Doug Carter

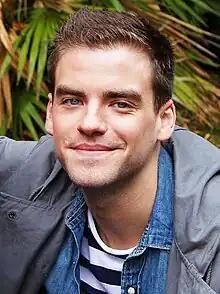
PJ Brennan ("pictured") has expressed his hope that Doug will stop acting "cowardly".

A writer from E4.com described Doug as a "charming fresher with a dark past" and a "sly dog" for dalliances with two female students. Brennan told Kilkelly that Doug is a complicated person who changes over time - he is not a very good drug dealer and makes the wrong choices. He gets himself into situations by "his own making", but does have "the best intentions". Brennan explained that his character is not a bad person and he enjoyed playing him because Doug is not "two-dimensional". Doug has both a good and bad side and faces "ups and downs". Doug eventually makes an effort to change his ways. Brenndan said that a constant for Doug was his awareness of staying on "the straight and narrow". Even though he has his "missteps" - he focuses on change. Brennan felt that Doug's do-gooder actions are always based on the fact that he had hurt others and made the wrong choices. Brennan later opined that Doug had transformed into "quite a moral person".